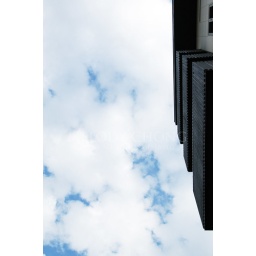
castle in the sky